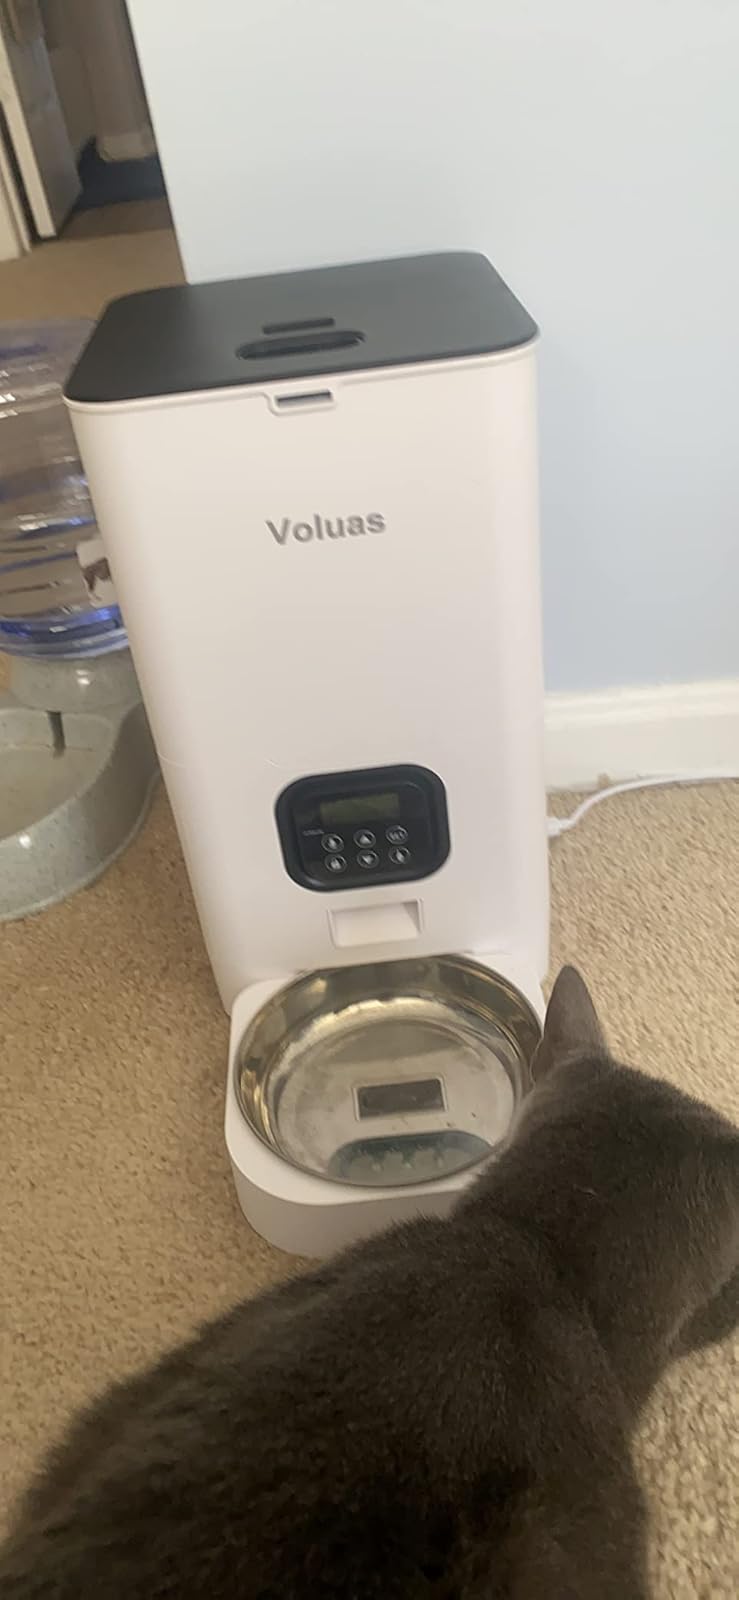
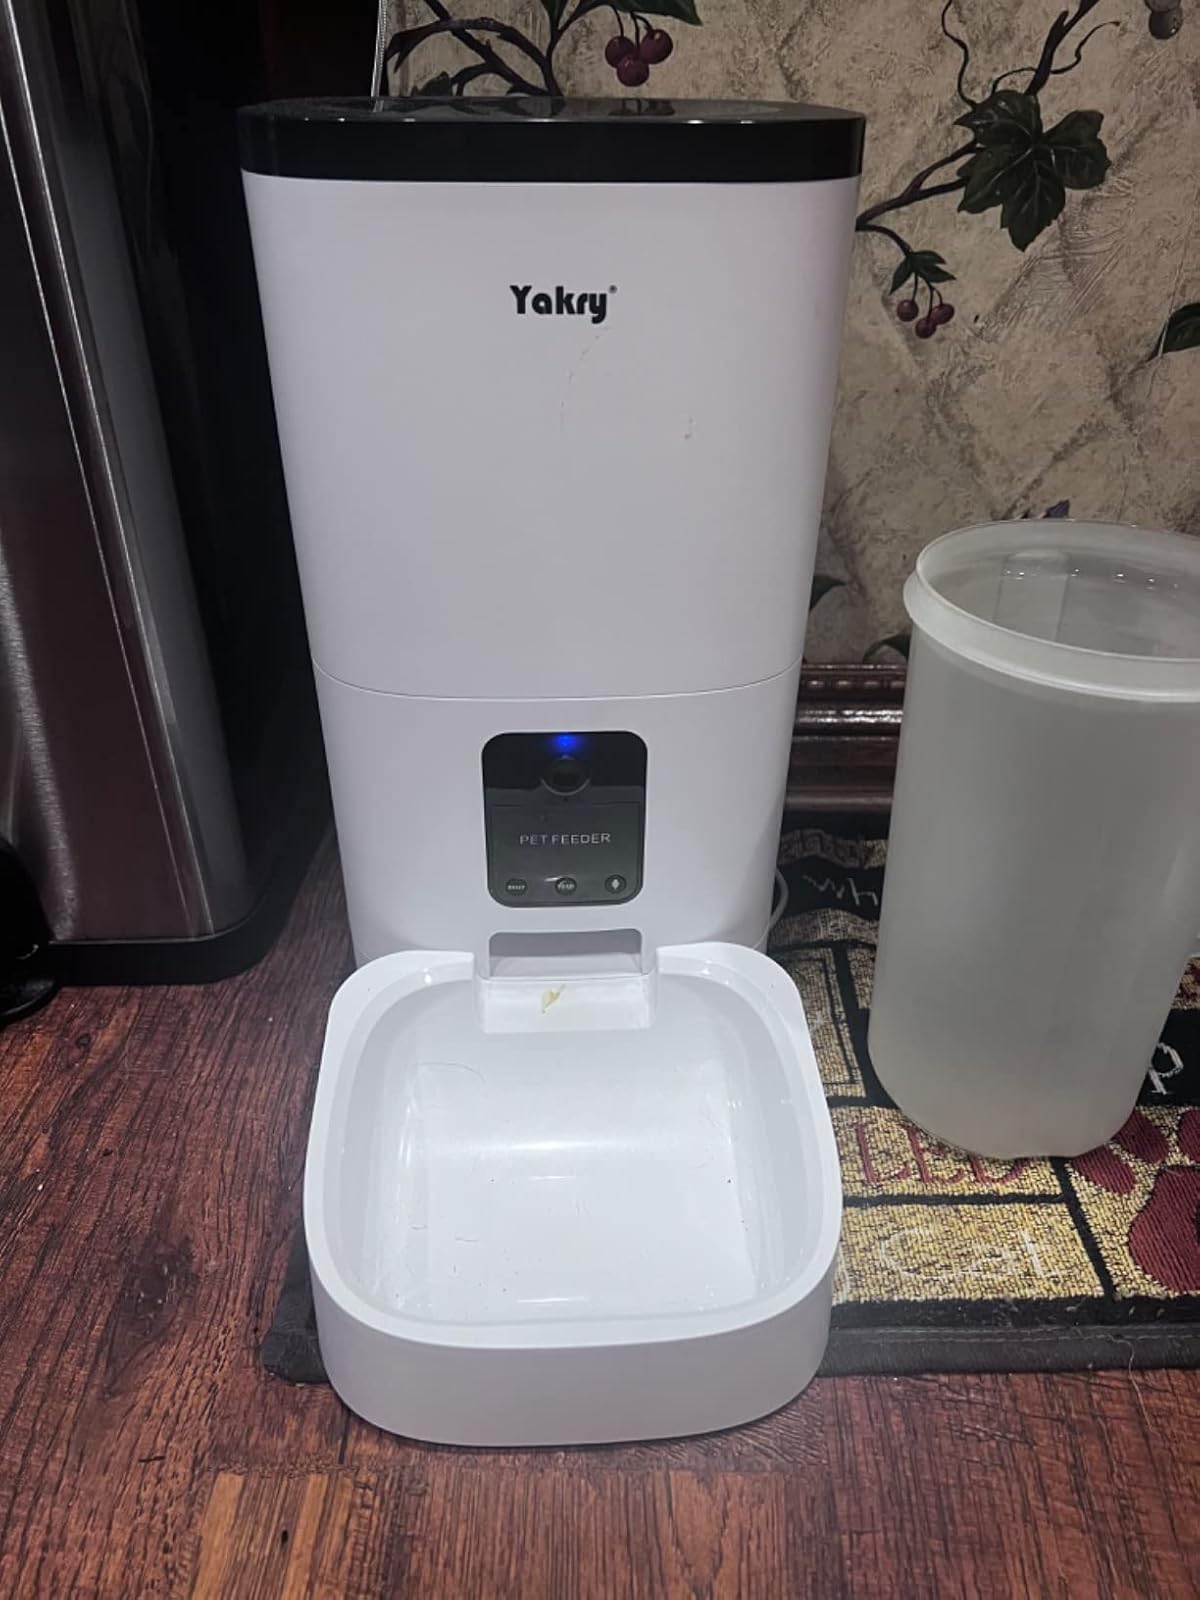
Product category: items_feeder
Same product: no